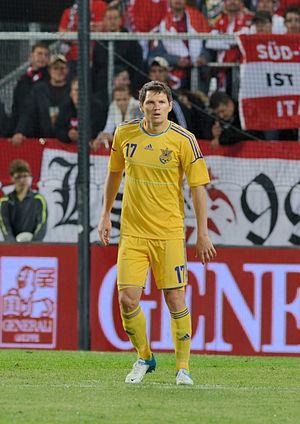
Taras Volodymyrovich Mykhalyk est un joueur de football ukrainien né le 28 octobre 1983 à Lioubechiv. Il joue au poste de milieu défensif en équipe d'Ukraine.